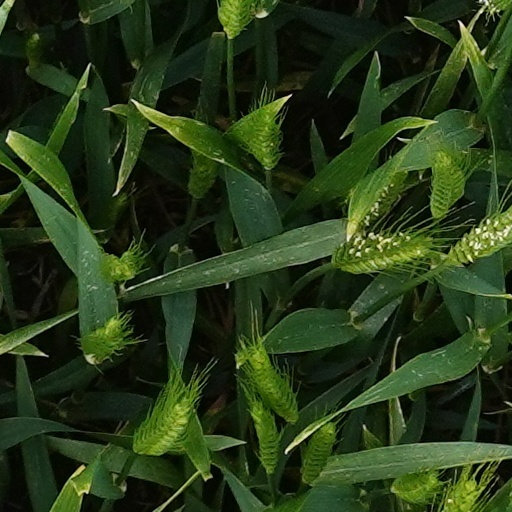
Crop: wheat